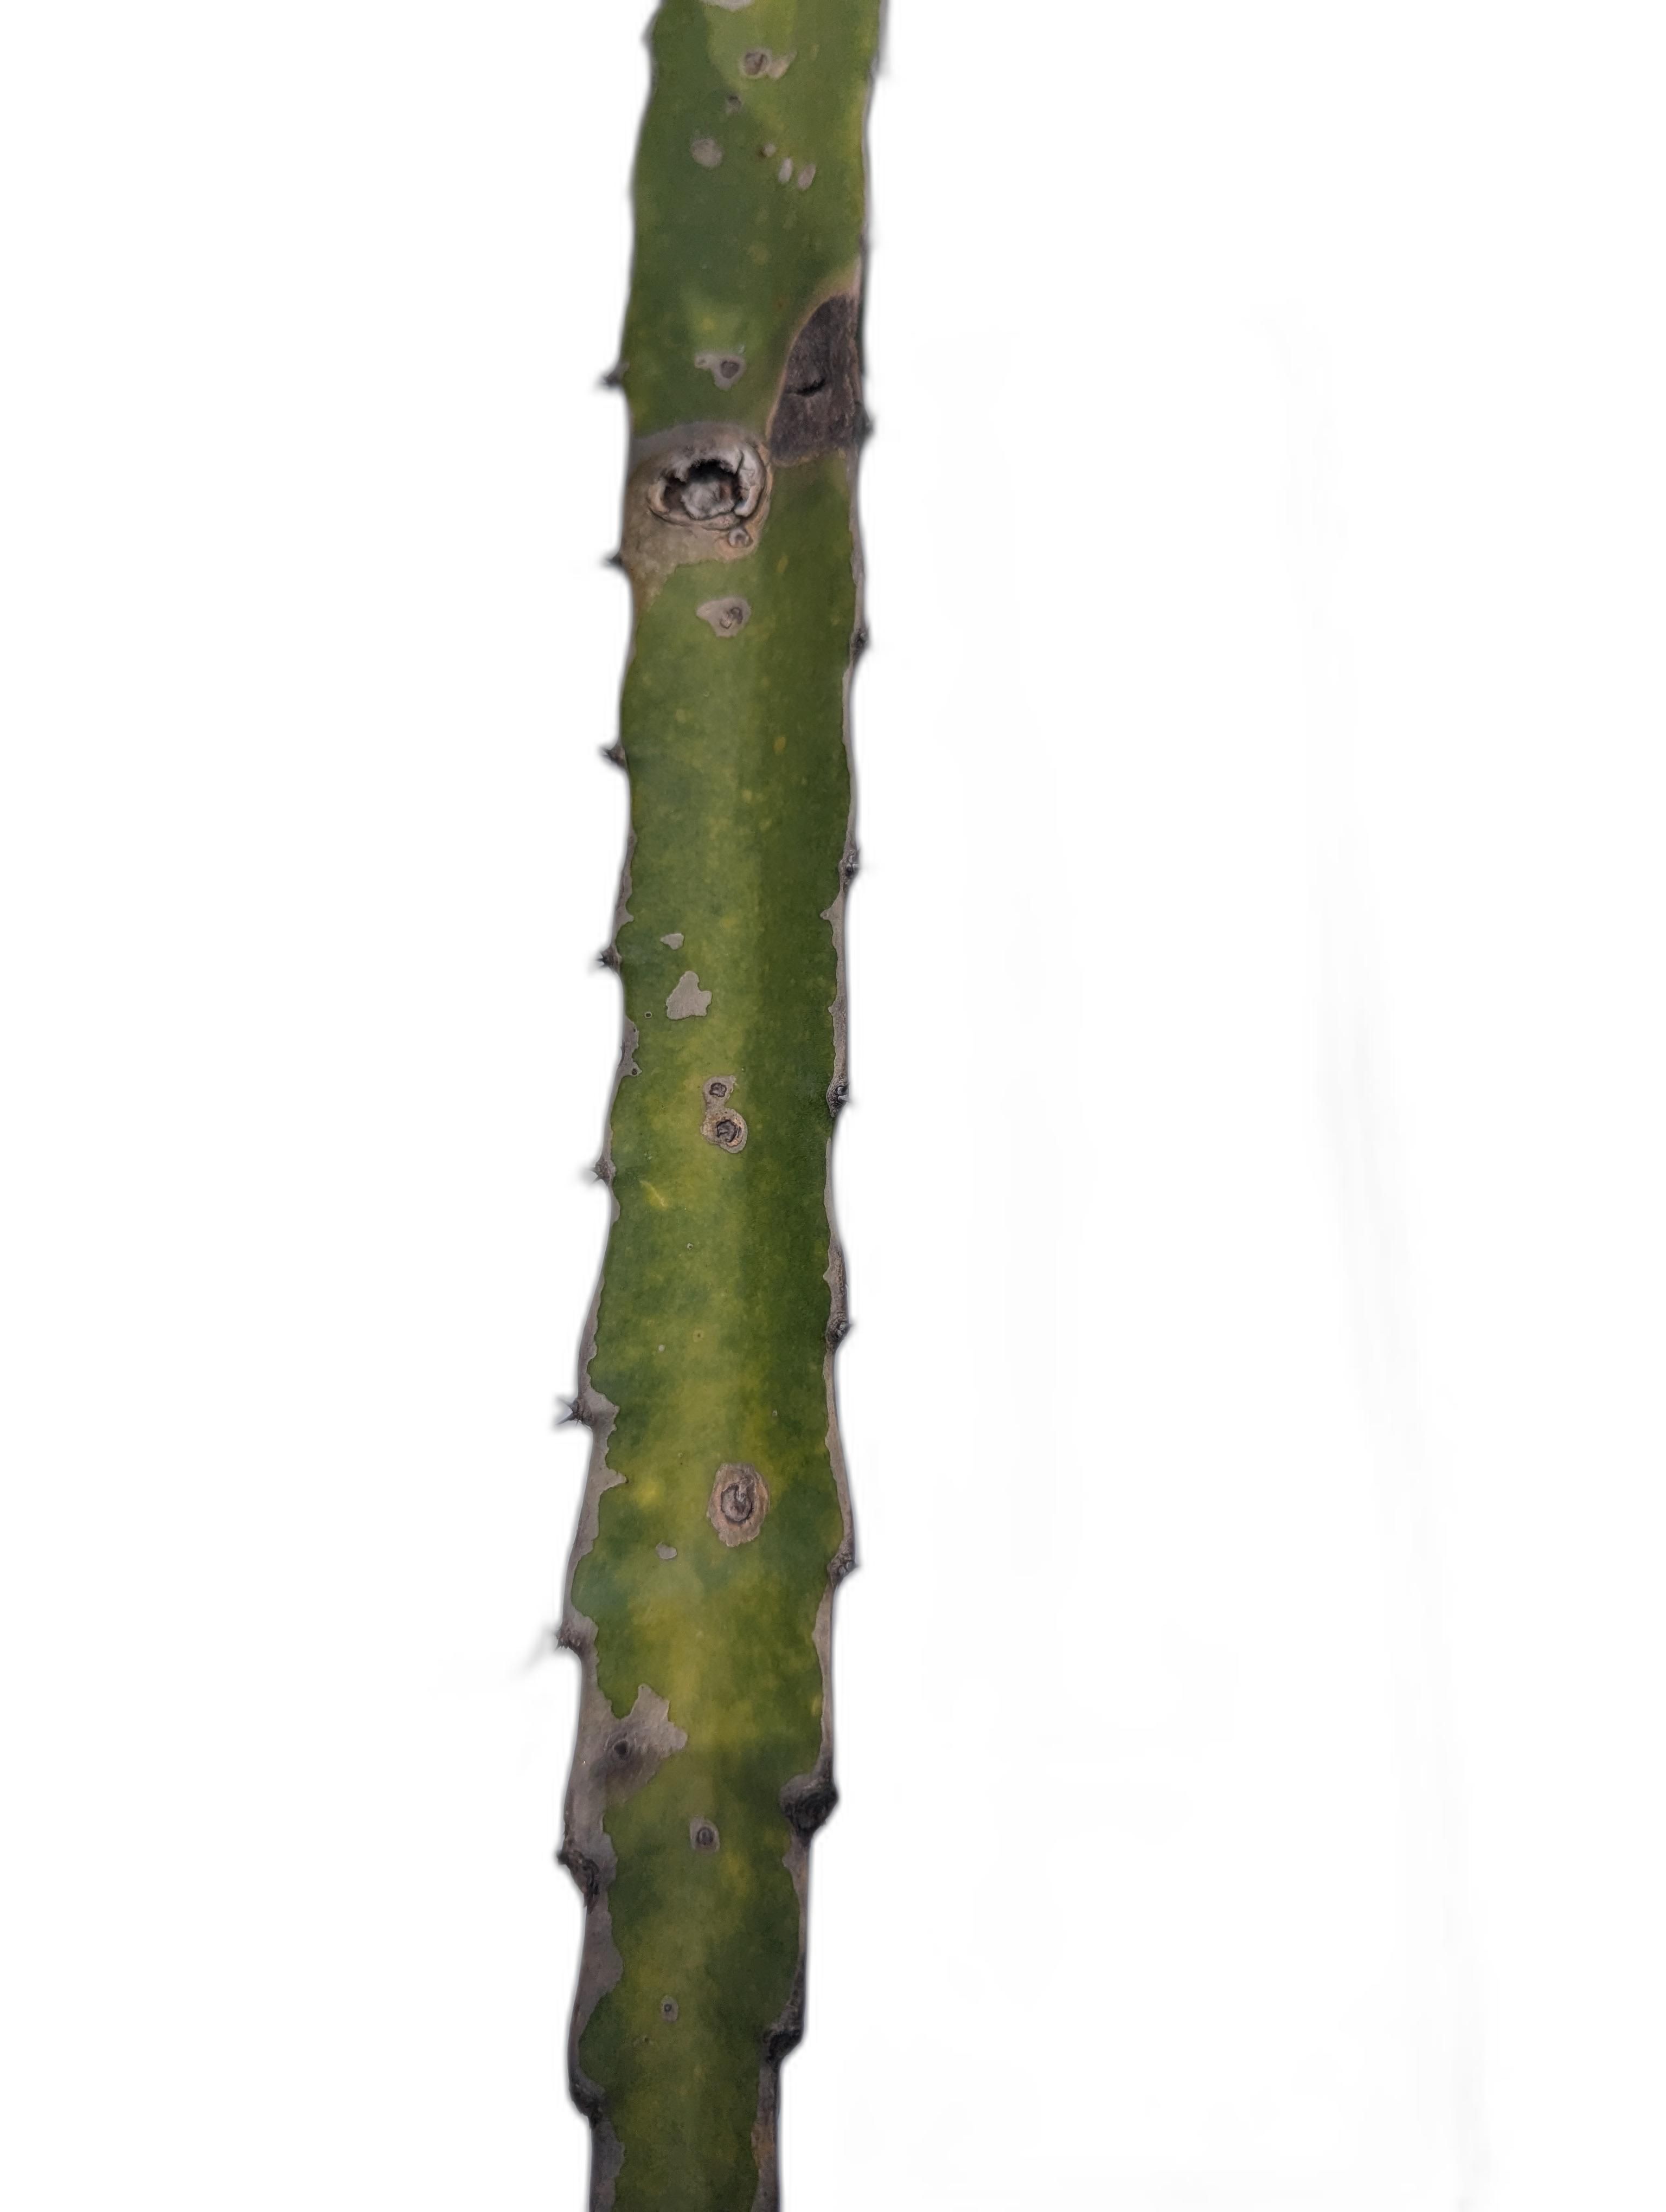
Label: Bad leaf